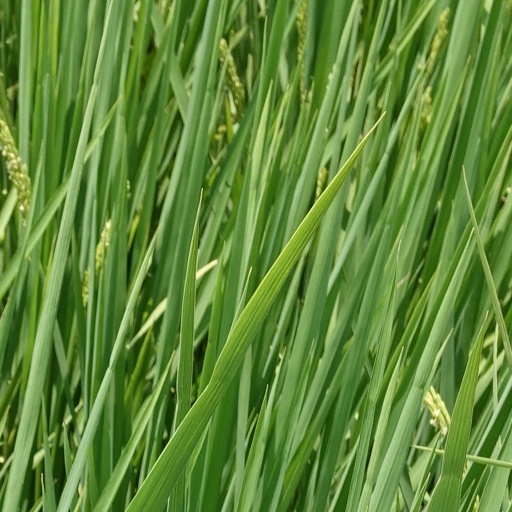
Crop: rice